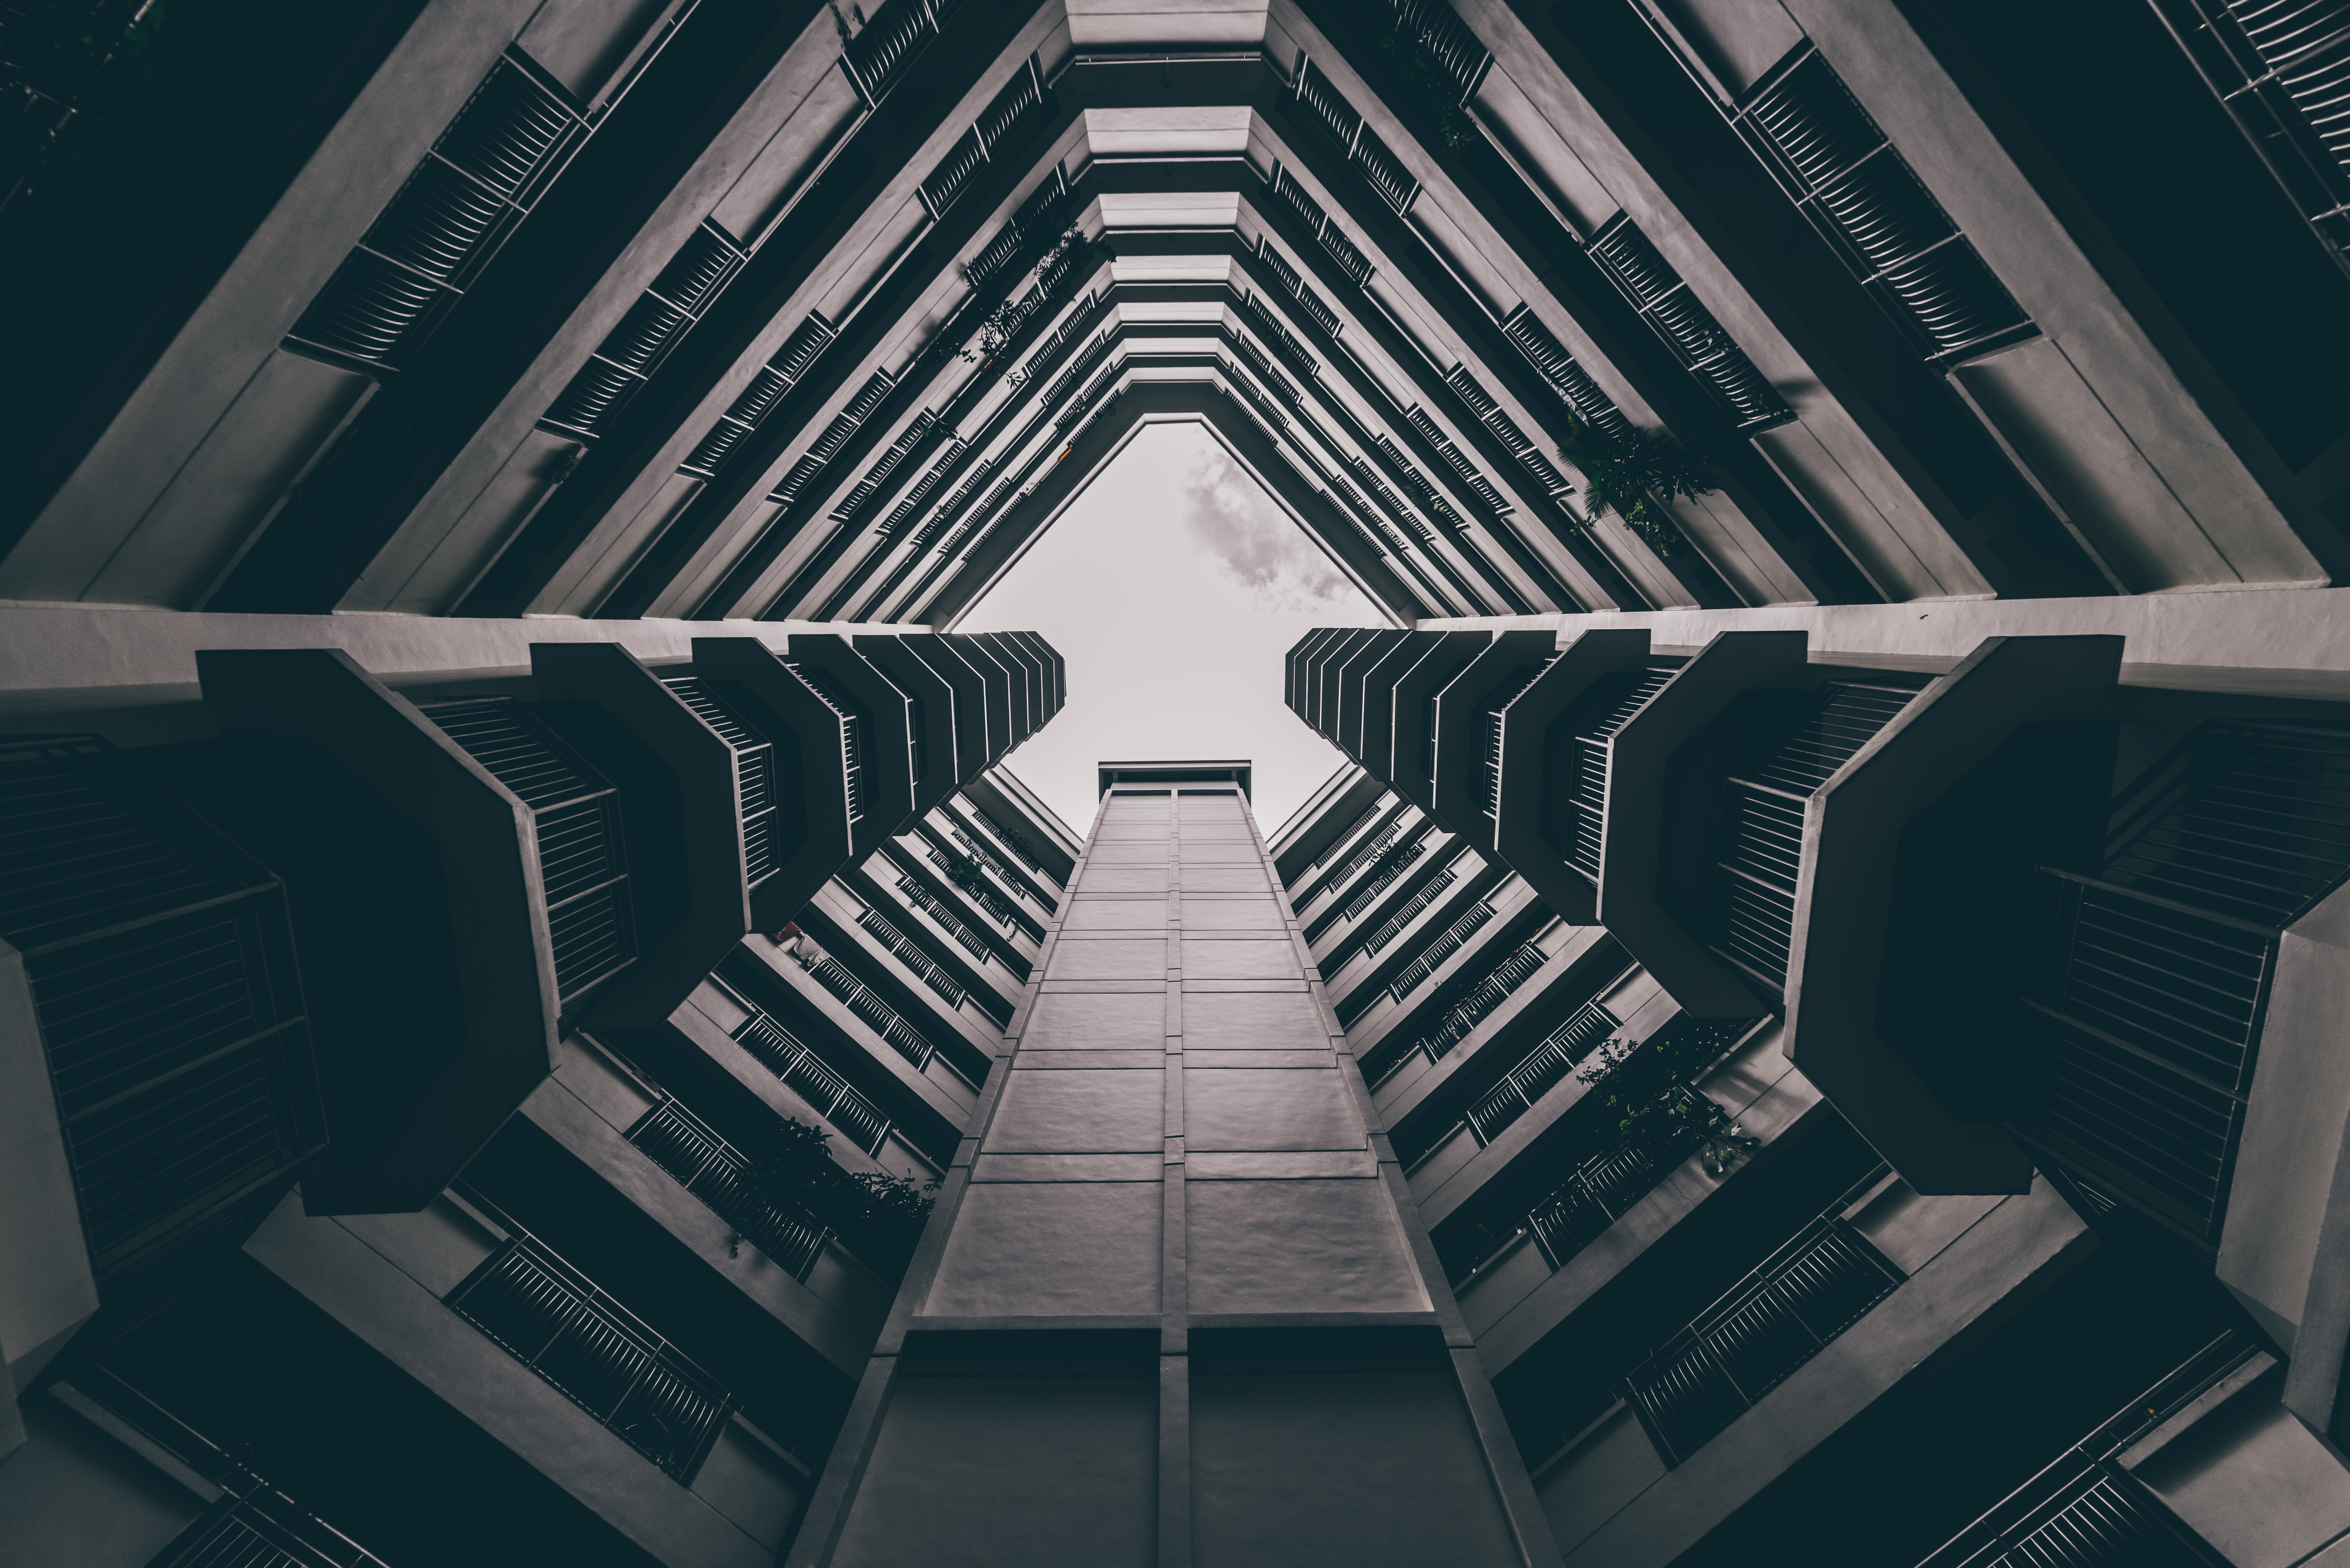
light, black and white, architecture, white, photography, skyscraper, line, color, darkness, black, monochrome, interior design, design, symmetry, photograph, image, shape, monochrome photography